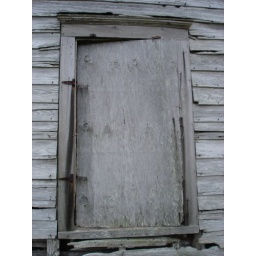
A home made shutter covers this sashless window at an abandoned house in Chancetown, Virginia.